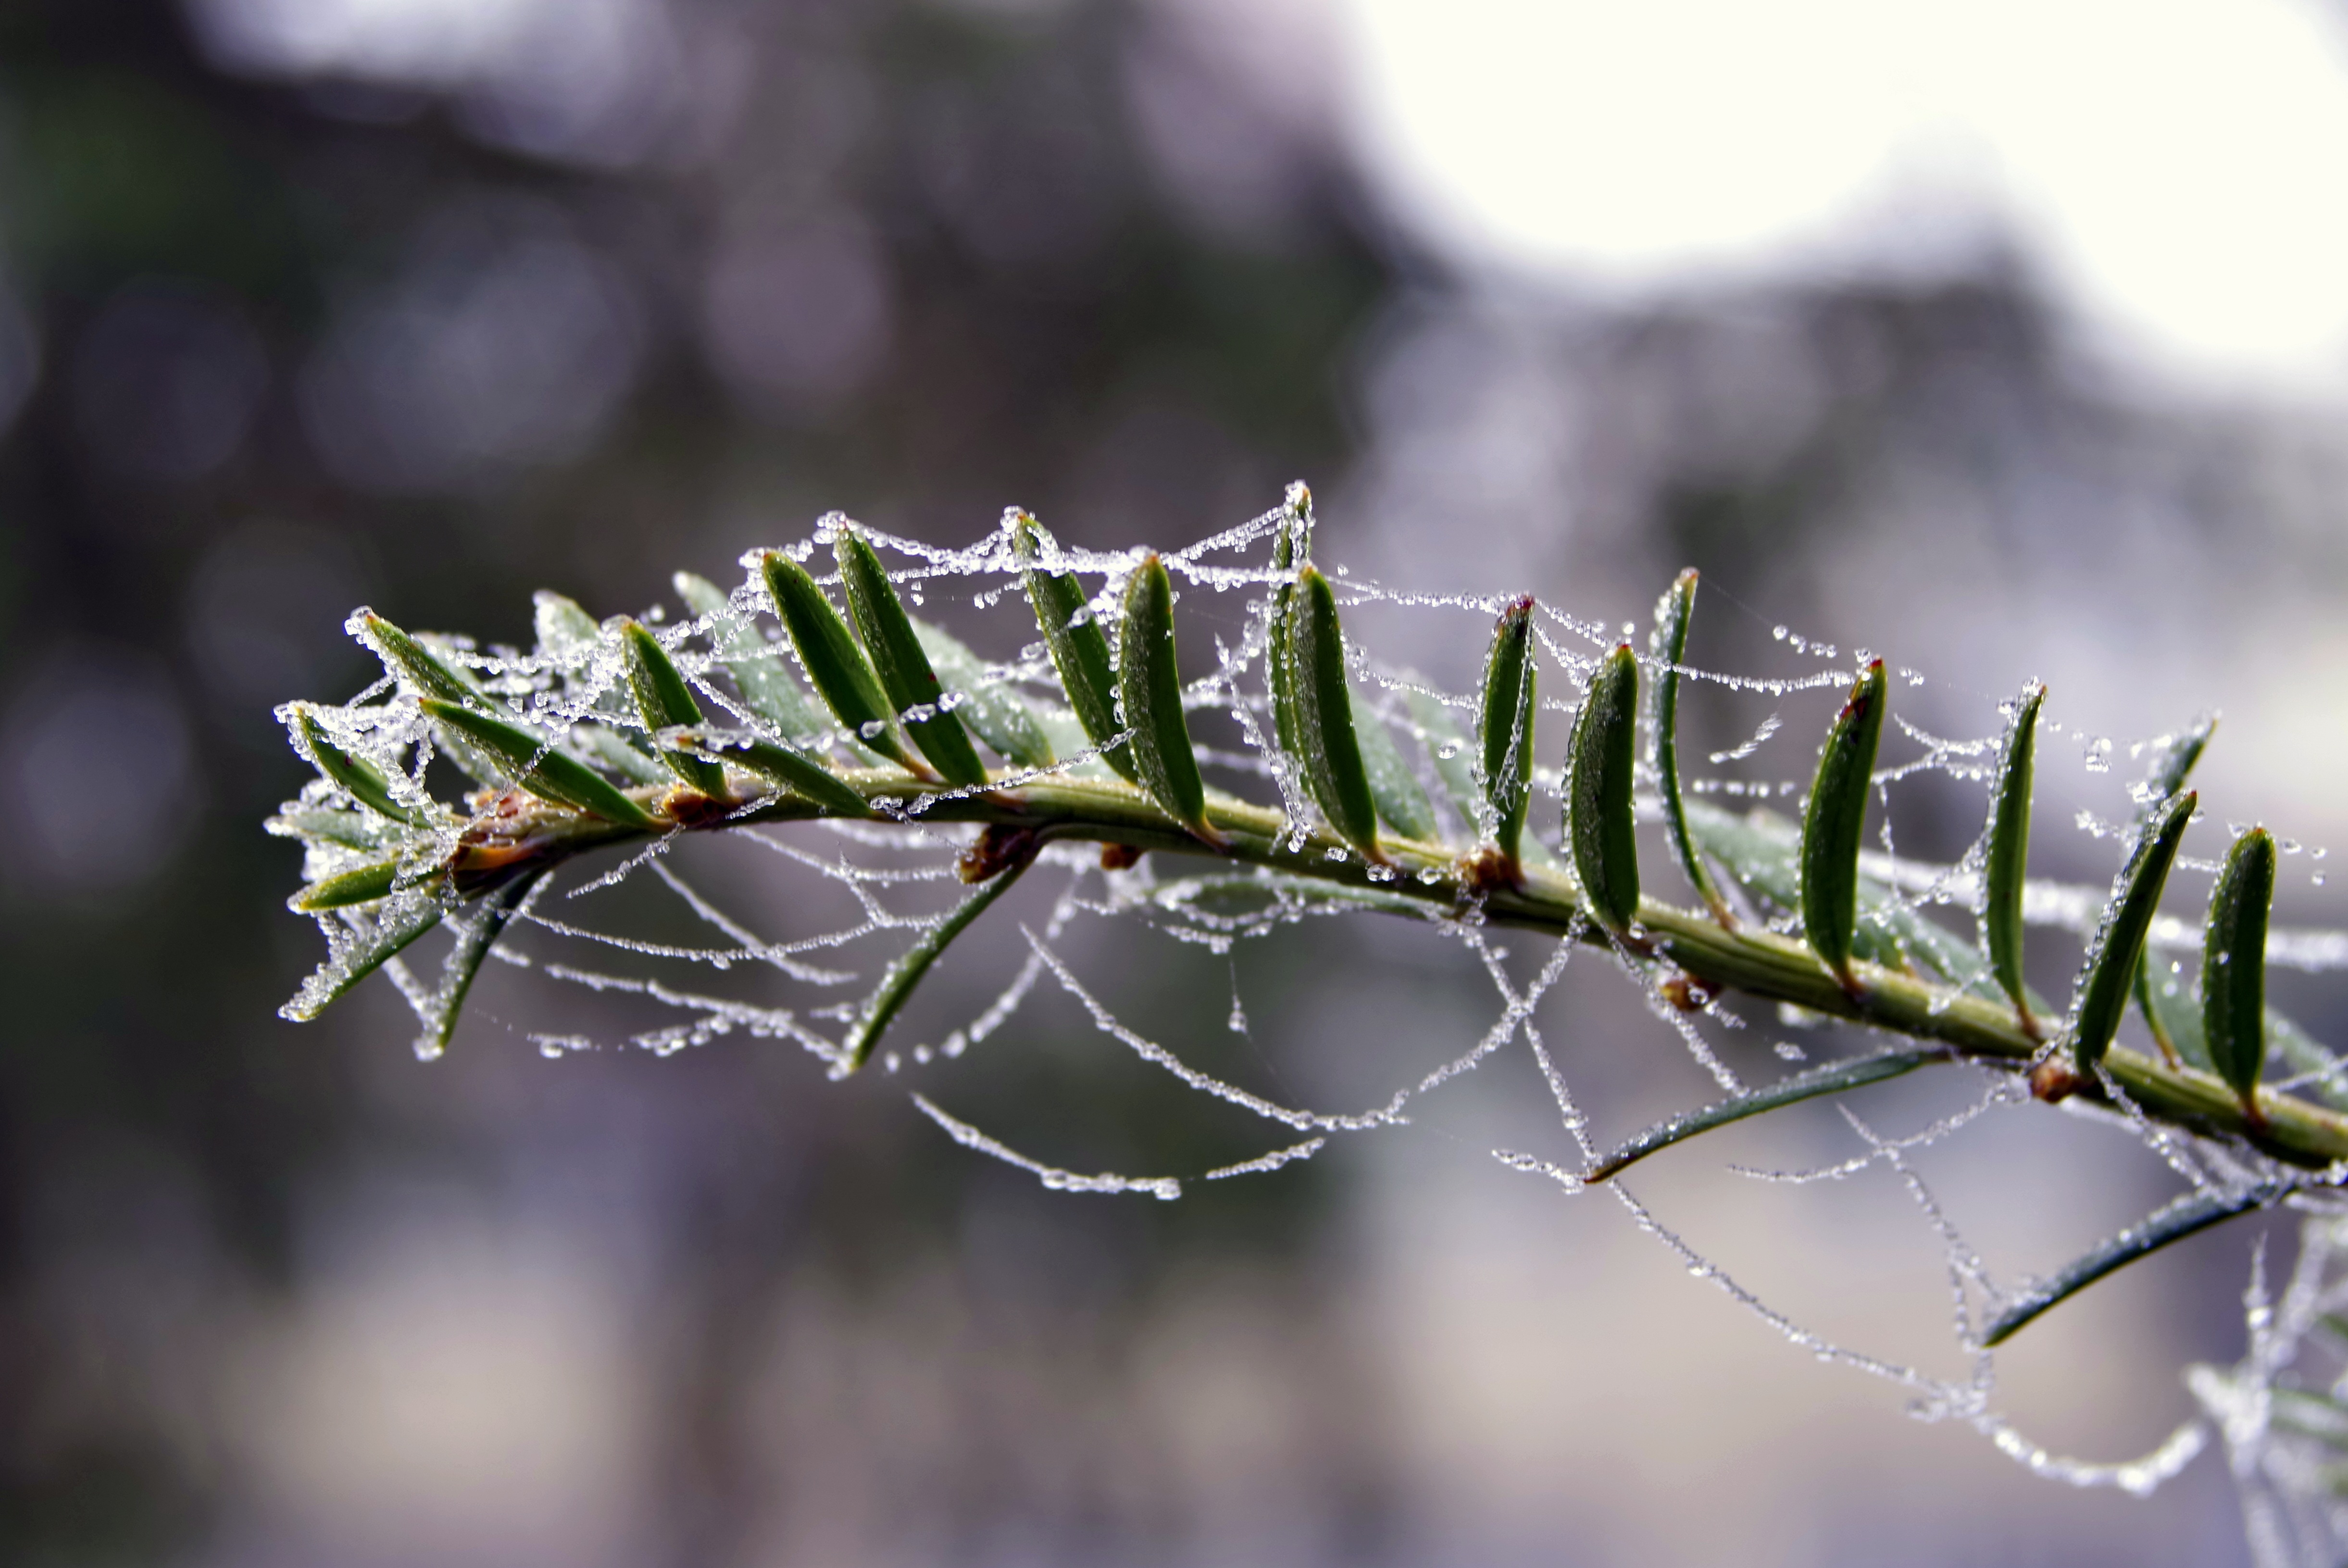
tree, nature, grass, branch, cold, winter, dew, plant, morning, leaf, flower, frost, ice, green, autumn, botany, frozen, flora, season, fauna, twig, cobweb, close up, spruce, cool, drops, frosted, delicate, frosty, the fog, moisture, macro photography, hard rime, freezers, ice crystals, crystals, not cold, plant stem, thorns spines and prickles, garlands